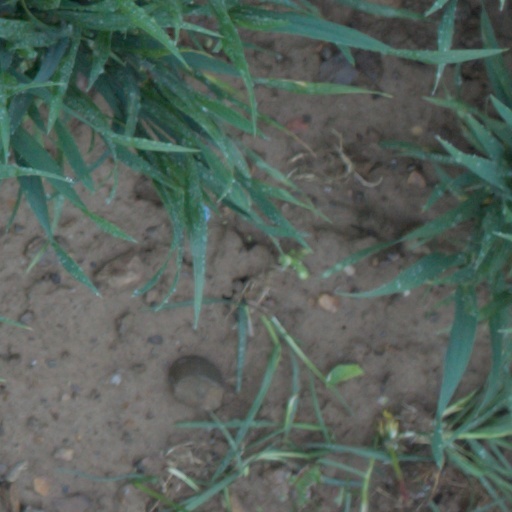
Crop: wheat